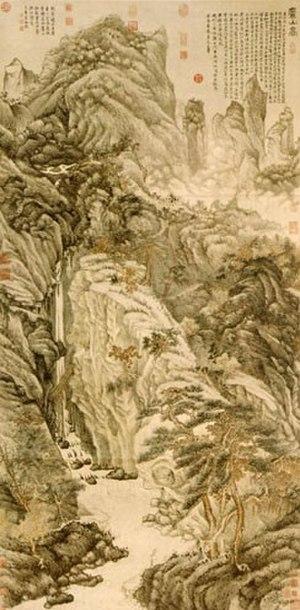
La Terre pure, désigne l'univers occidental Béatitude du bouddha Amitābha, aussi nommé Amitāyus. C'est aussi une appellation simplifiée de l'école de la Terre pure, improprement dit Amidisme, une section très importante du bouddhisme mahāyāna.
Le mont Lu est une montagne de Chine située à 36 km au sud de la ville de Jiujiang dans le Jiangxi, entre le Chang Jiang et le lac Poyang. Renfermant de nombreuses richesses naturelles, c’est aussi un lieu important pour l'histoire, la religion bouddhiste, la peinture et la poésie. Ces caractéristiques ont valu au parc national du mont Lu son inscription au patrimoine mondial en 1996. Le mont est également le site d'un géoparc de l'Unesco. C'est un haut lieu du tourisme.